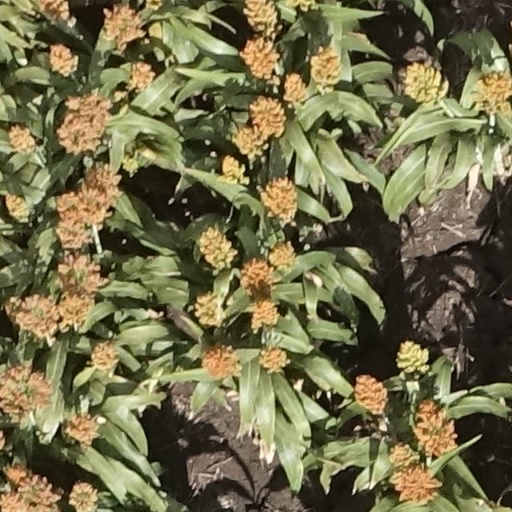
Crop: sorghum